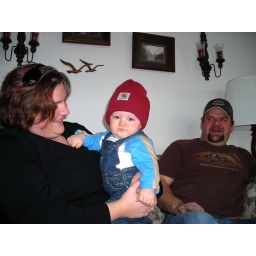
Mom Dad &amp;amp; Layne in his first Carhartt hat from Aunt Lisa,at our house